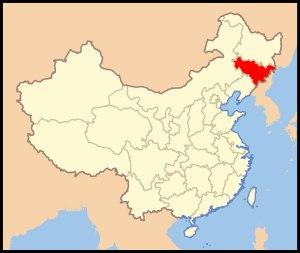
Chronologie de l'Asie